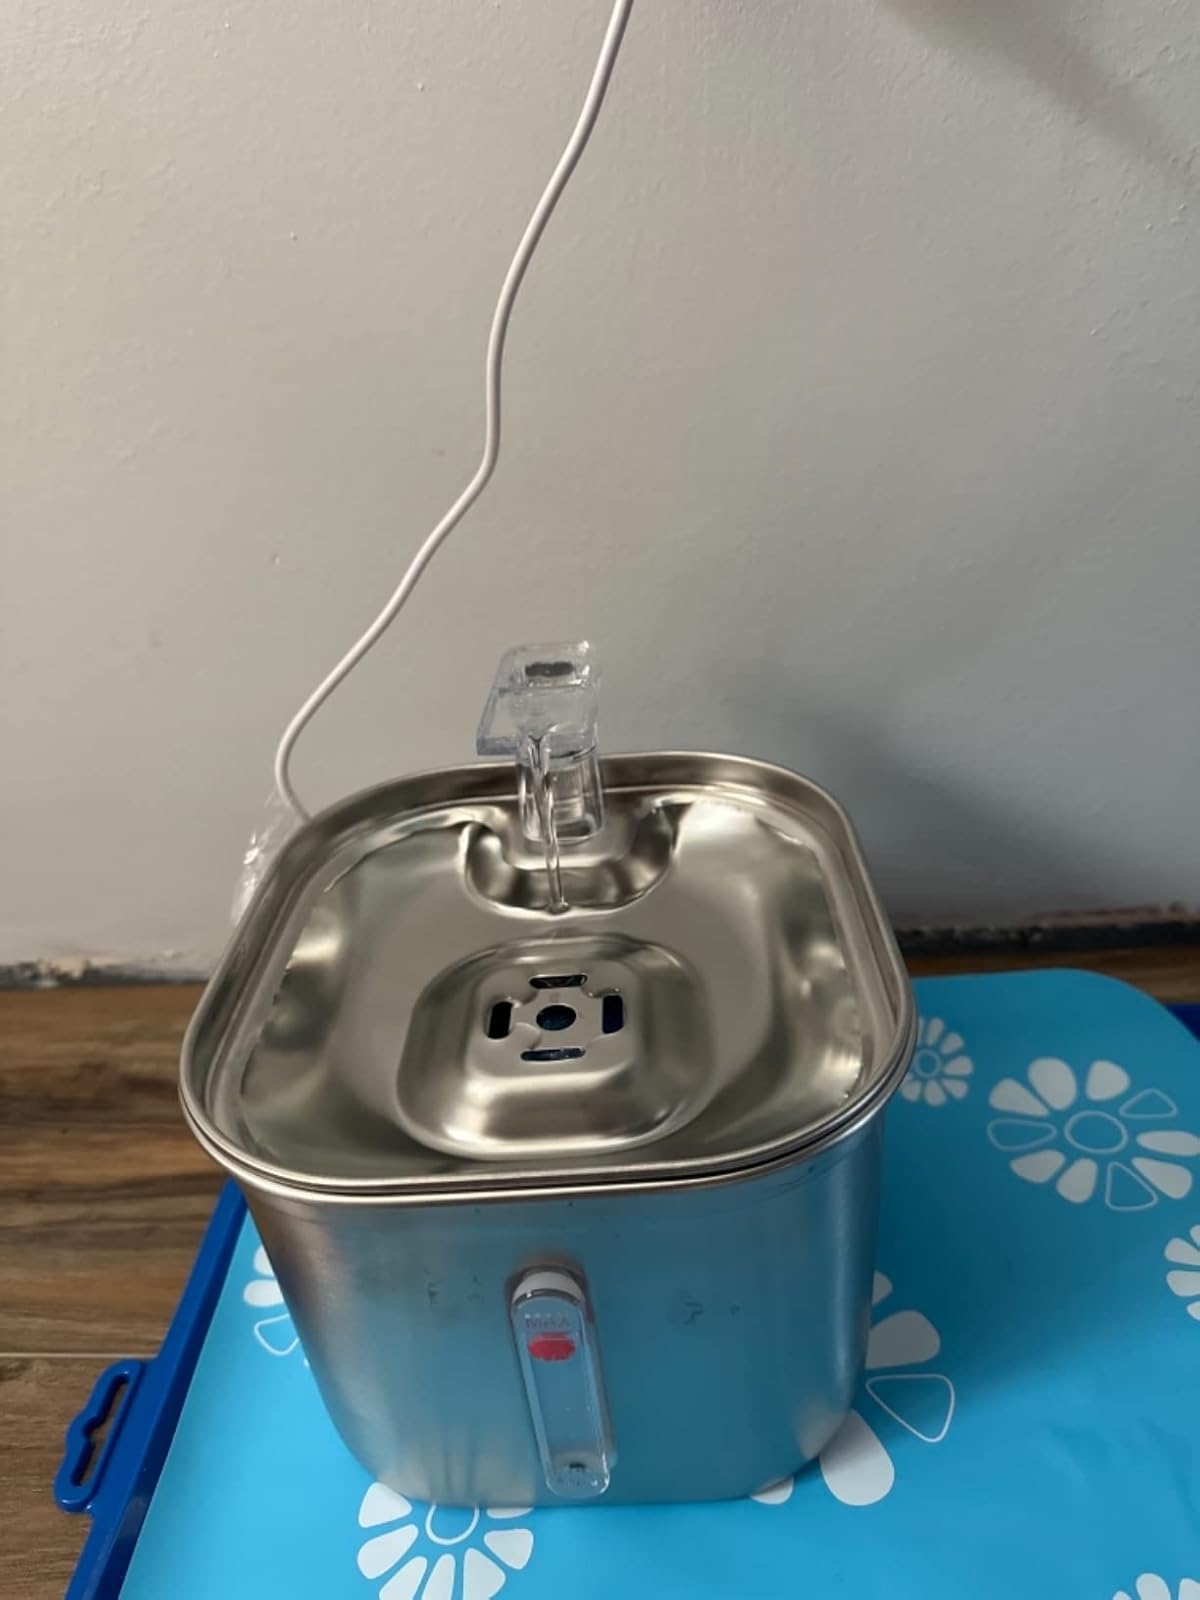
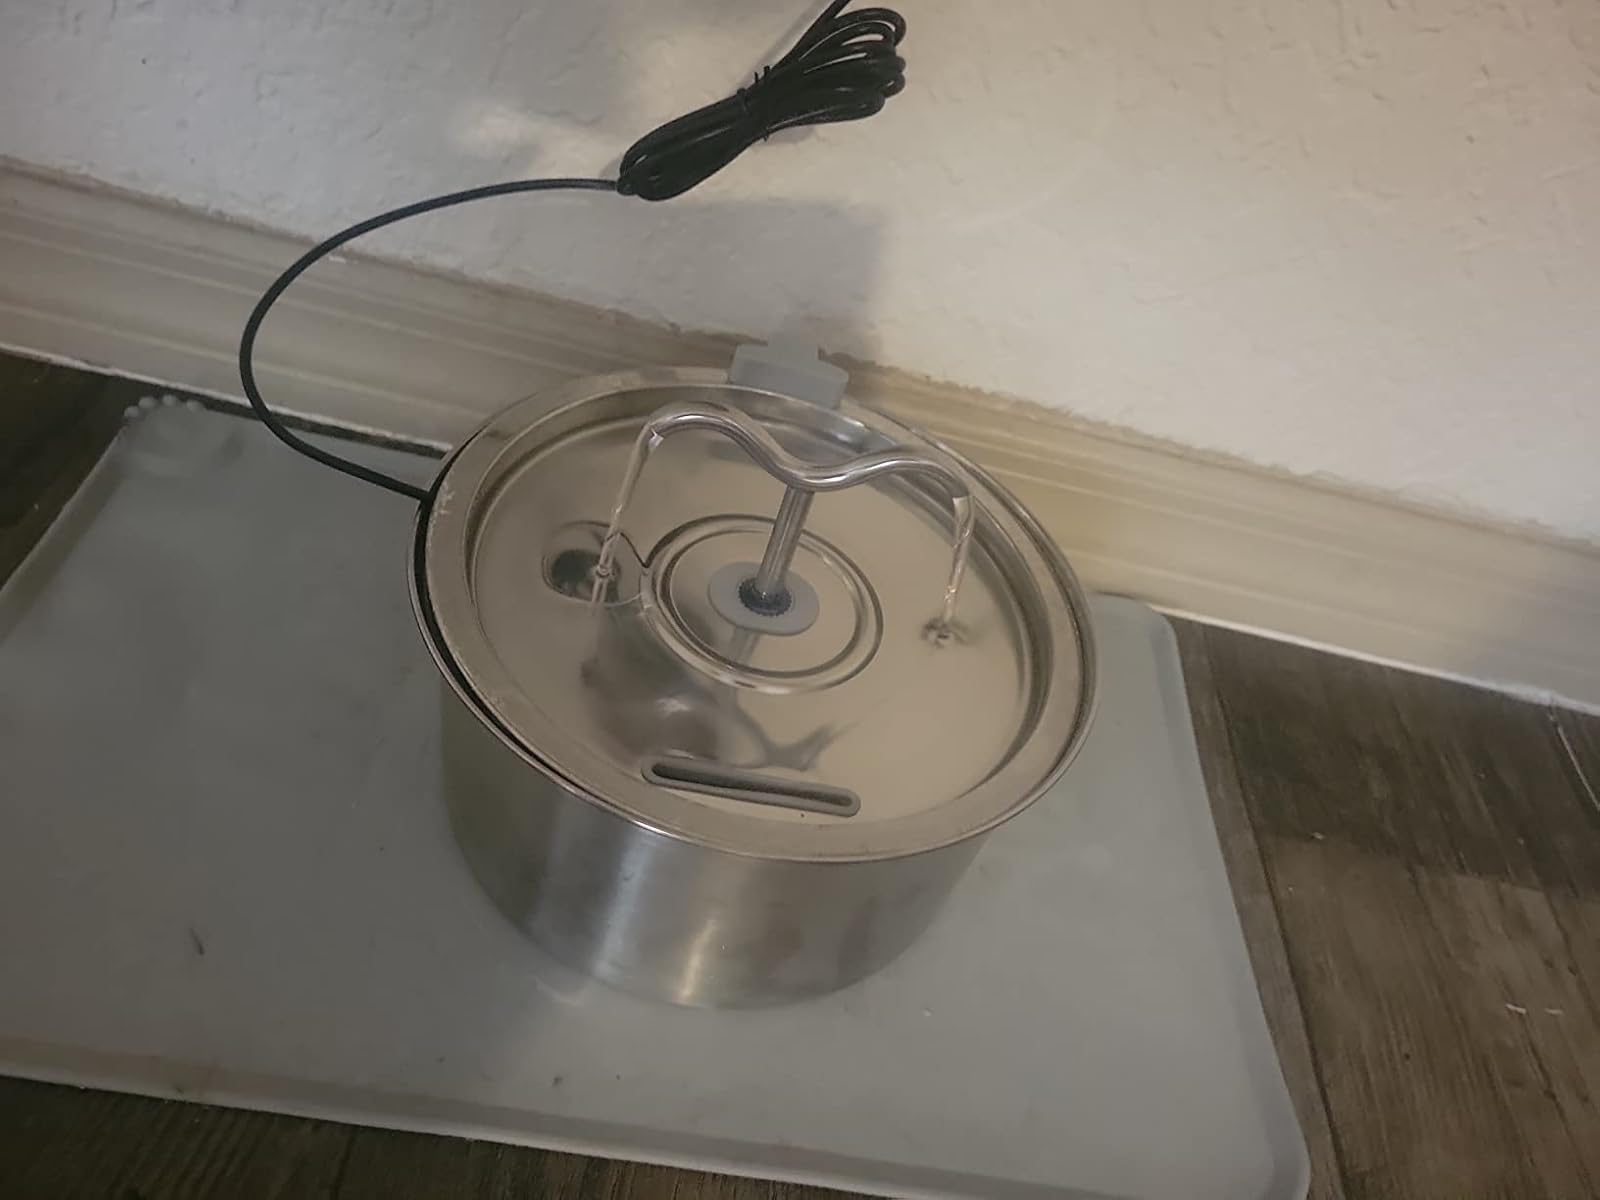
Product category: items_bowl
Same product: no